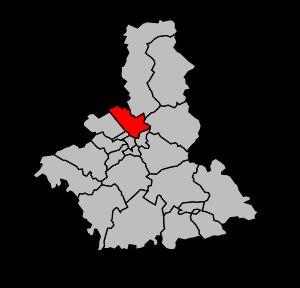
Le canton de Troyes-2 est une division administrative française située dans le département de l'Aube et la région Grand Est.